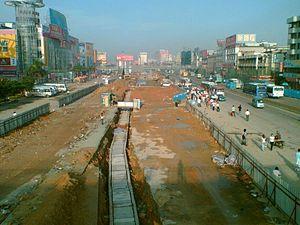
Ci-après la liste des stations du métro de Shenzhen, en République populaire de Chine.